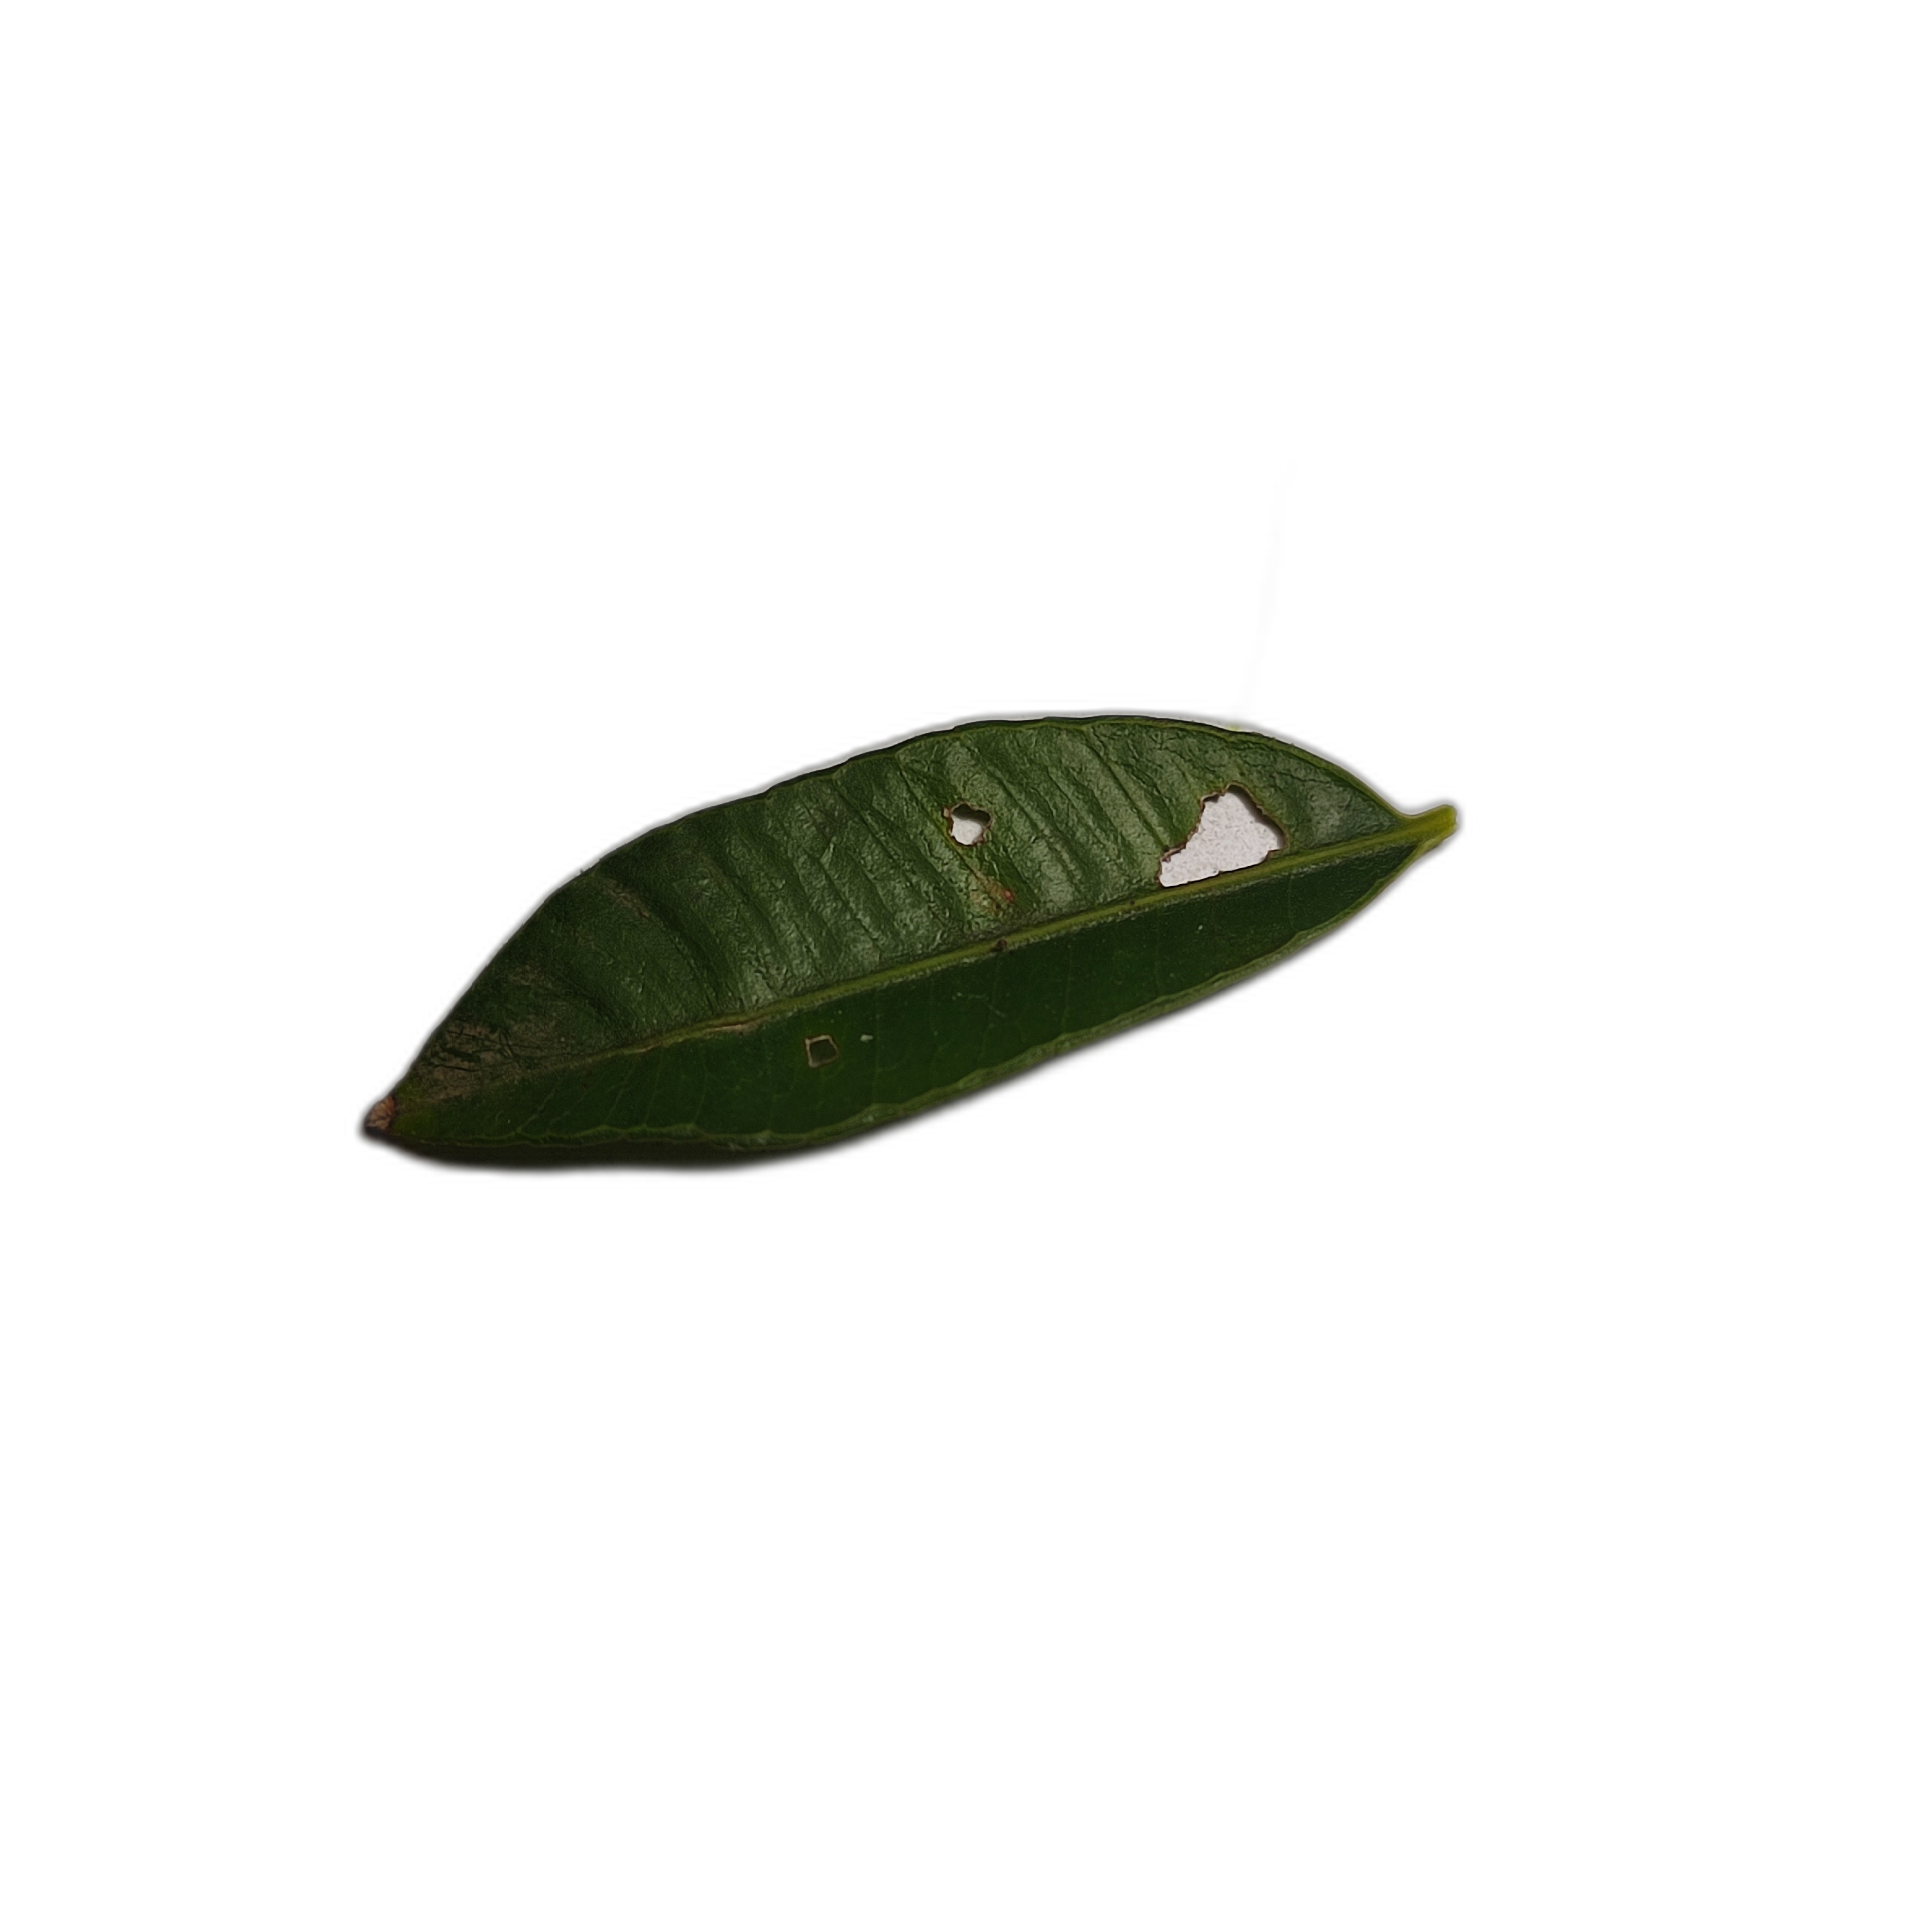
Label: not_healthy